Nigeria

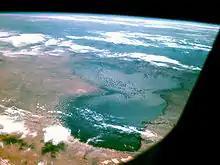
Photo of Lake Chad from Apollo 7, 1968

Nigeria is divided into two main catchment areas – that of Lake Chad and that of the Niger. The Niger catchment area covers about 63% of the country. The main tributary of the Niger is the Benue, whose tributaries extend beyond Cameroon into Cameroon into Chad and the Sharie catchment area. In the Sahel region, rain is less than per year, and the Sahara Desert is encroaching. In the dry northeast corner of the country lies Lake Chad, on a shared water boundary delimitation with Niger, Chad and Cameroon.